John Howard

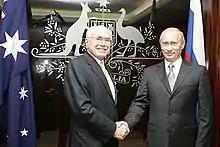
Howard with Russian president Vladimir Putin at the 2007 APEC Summit

In April 2002, Howard was the first Australian prime minister to attend a royal funeral, that of Queen Elizabeth The Queen Mother. In October Howard responded to the 2002 Bali bombing with calls for solidarity. Howard re-dedicated his government to the "War on Terror".